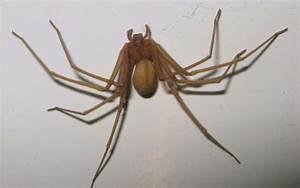
spider